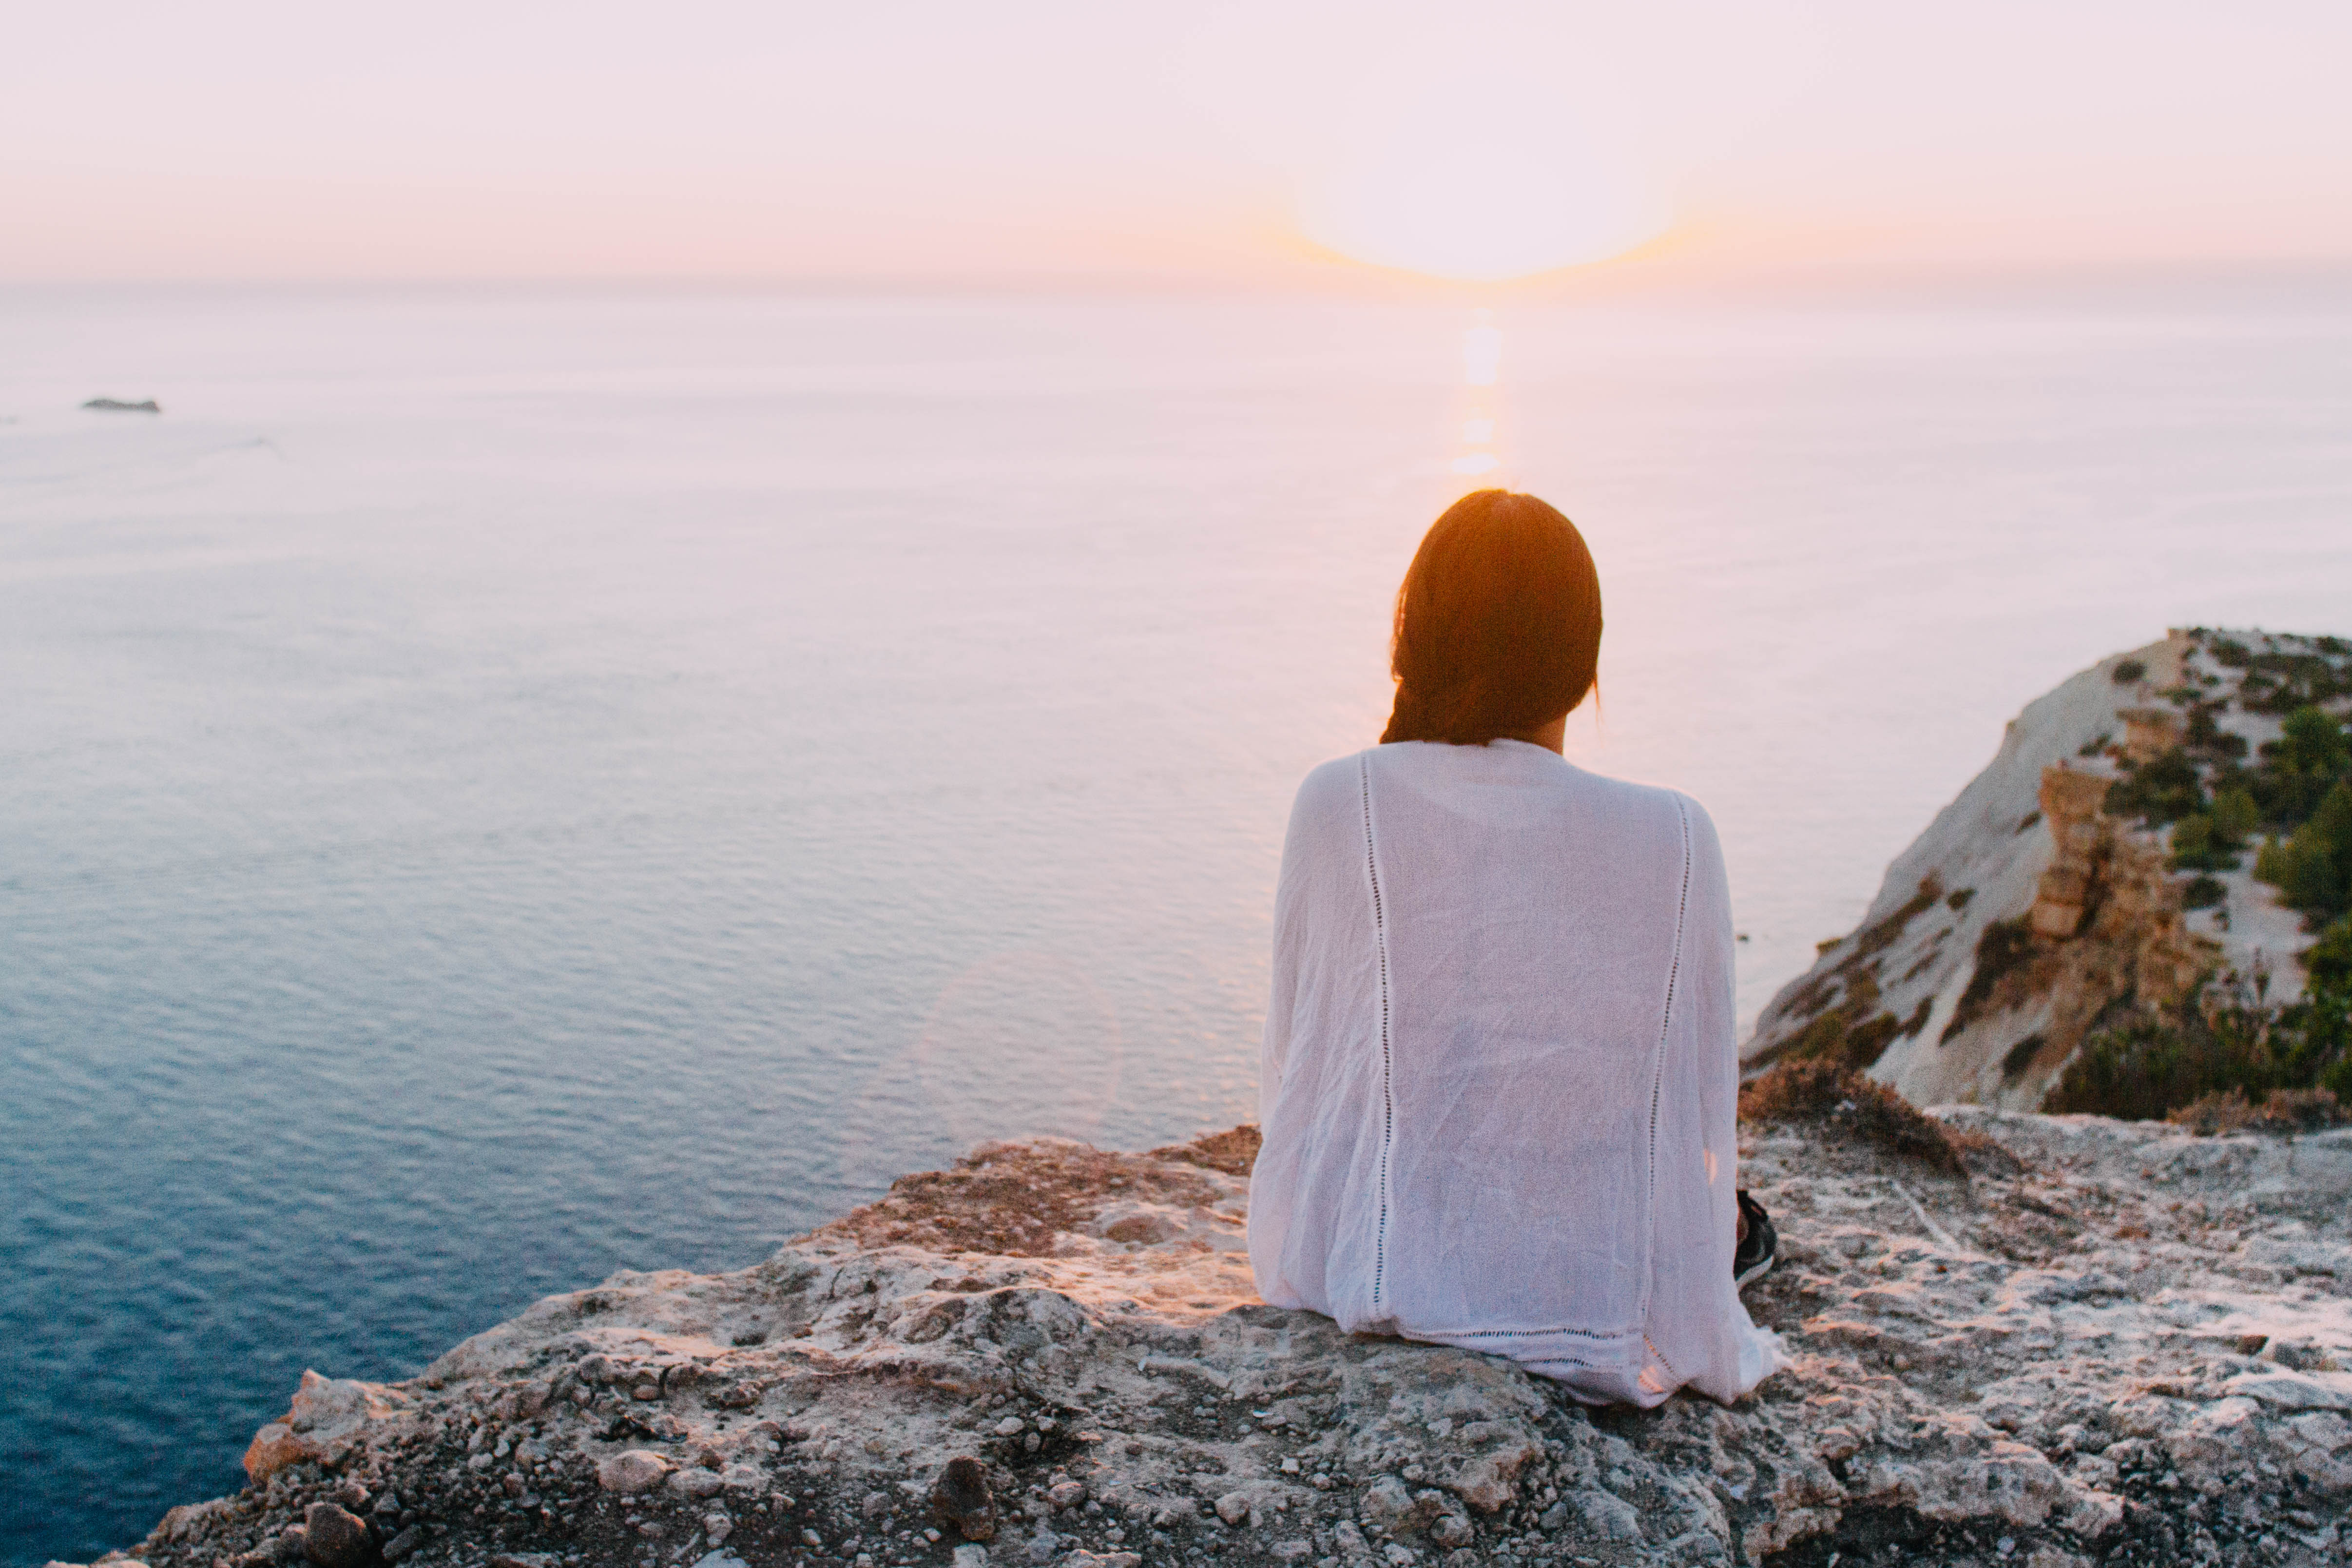
girl, sunset, sea, ibiza, spain, adventure, clear, white, blue, summer, horizon, ocean, sky, shore, calm, coast, vacation, sunlight, water, rock, wave